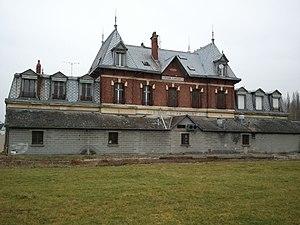
Péronne - Flamicourt. Le quai subsiste, encombré par une extension en parpaings. On ne distingue pas d'autres ouvrages ferroviaires
La gare de Péronne - Flamicourt est une ancienne gare ferroviaire française, située à Flamicourt, près du centre-ville de Péronne, sous-préfecture du département de la Somme, en région Hauts-de-France.